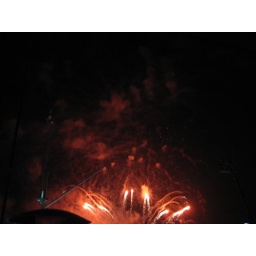
launching ceremony for the germany one, the first german boat in the americas cup